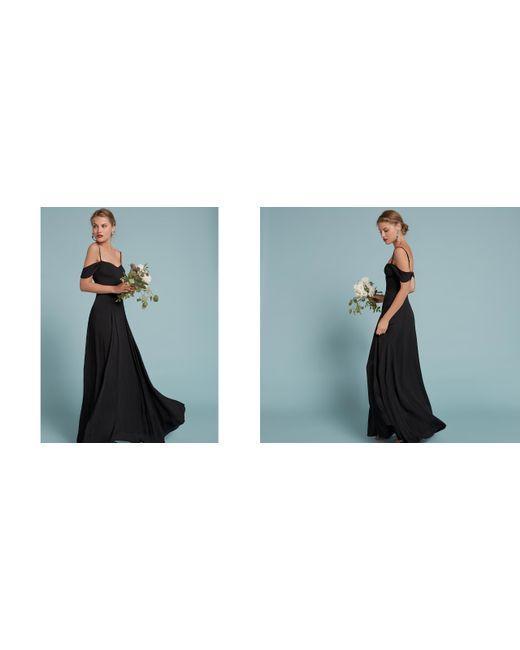
Fotosession des schwarzen Hochzeitskleides mit Blumen